1953 Coronation Honours (Pakistan)

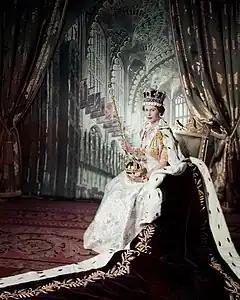
Coronation portrait by Cecil Beaton, 1953

The 1953 Coronation Honours in Pakistan, celebrating the coronation of Elizabeth II, Queen of Pakistan, were appointments made by the Queen on the advice of the Government of Pakistan to various orders and honours to reward and highlight good works by Pakistanis. The honours were announced on 1 June 1953.